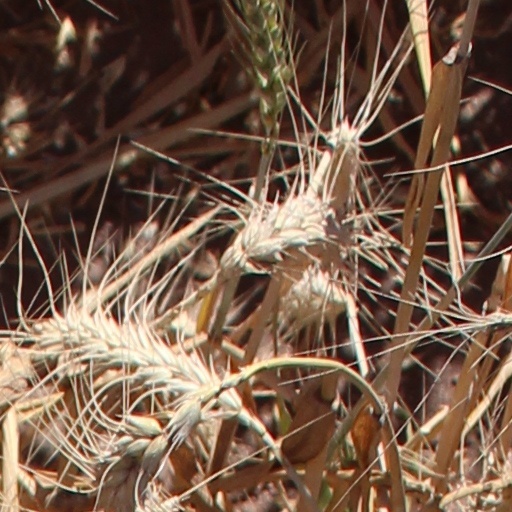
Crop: wheat